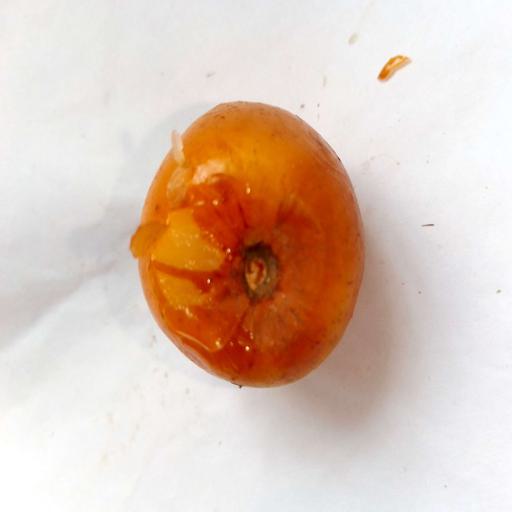
Label: bruised